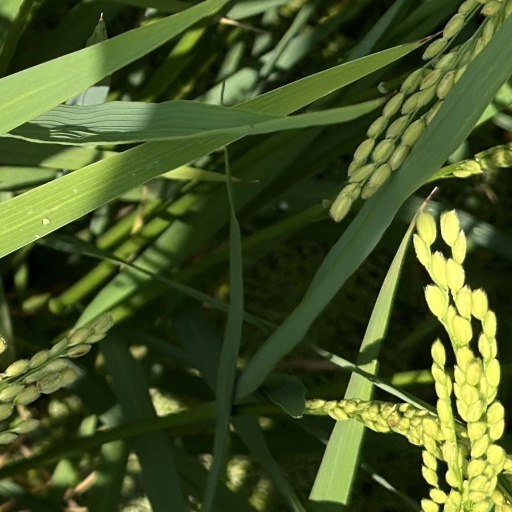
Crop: rice